Lycée Français Toronto

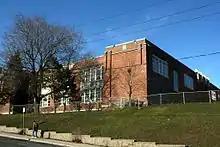
"Lycée Français Toronto" at 2327 Dufferin Street (formerly D.B. Hood Public School)

Lycée Français Toronto (LFT) is a French international school in the Fairbank neighbourhood of Toronto. It serves levels PreK-12 and as of 2015 has 450 students. It was established in 1995. It is a part of the Agency For French Teaching Abroad (AEFE).